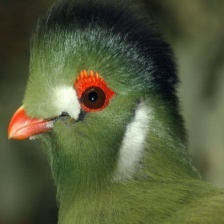
Species: WHITE CHEEKED TURACO
Scientific name: TAURACO LEUCOTIS